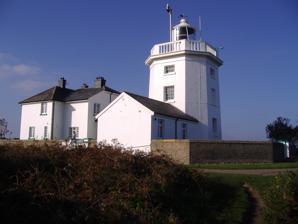
Building: Cromer Lighthouse
Country: Unknown
Year built: 1680
Lighthouse in Cromer, Norfolk, England Lighthouse Cromer Lighthouse Cromer Lighthouse Location Cromer Norfolk England OS grid TG2303641509 Coordinates 52°55′29″N 1°18′59.4″E / 52.92472°N 1.316500°E / 52.92472; 1.316500 Tower Constructed 1680 (first) 1719 (second) Construction masonry tower Automated 1990 Height 18 m (59 ft) Shape octagonal tower with balcony and lantern Markings white tower and lantern Power source mains electricity Operator Trinity House Heritage Grade II listed building Racon O Light First lit 1833 (current) Focal height 84 m (276 ft) Lens 3rd order catadioptric drum Intensity 294,000 Candela Range 21 nmi (39 km) Characteristic Fl W 5s. Cromer Lighthouse is situated in the coastal town of Cromer , in the English county of Norfolk . History There has been a lighthouse on the cliff top at Foulness, east of the town of Cromer since 1669. Before this time a light was shone from the top of Cromer parish church to act as a guide to passing shipping . Although this light was small it had always been useful, as had many similar ecclesiastical lights that were dotted around the coastline of Great Britain from medieval times. First proposals Sir John Clayton proposed a lighthouse at Foulness, Cromer, along with five other lighthouses on four different sites (he planned lights at the Farne Islands off Northumberland , Flamborough Head in Yorkshire and Corton close to Lowestoft in Suffolk ). In 1669 Clayton and his partner George Blake received from King Charles II a sixty-year patent for the four sites and work began to acquire land and erect the lighthouses. At Foulness, the local landowner William Reyes leased them a parcel of land on the cliff top 'for the purpose of erecting a Lighthouse for the benefit of Navigation'. In 1676 Clayton reported to the King that all five proposed lighthouses had been completed. Each tower cost the partners £3,000; their patent would last for 60 years with specified rates to be paid by the owners of passing vessels, though dues were only paid voluntarily. The patent of 1669 was granted to Clayton and Blake "subject to them obtaining 500 Shipmasters' signatures as to convenience and willingness to pay". At this time, the Brethren of Trinity House were rigorously opposed to the establishment of lighthouses by private individuals, seeing this as an encroachment on their own established rights; so they lobbied against Clayton's enterprise among ship owners, and raised numerous legal objections. As a result, it seems that Clayton's lighthouse at Foulness was never lit (indeed, in 1677 he relinquished his patent rights); nevertheless, it was still of some use as a daymark , and continued to be marked on Admiralty charts as "a lighthouse but no fire kept in it" until it collapsed, as a result of coastal erosion , in around the year 1700. A new lighthouse Early 18th-century view of the lighthouse on the cliff beyond Cromer. Although Clayton's attempt had failed, individuals continued to maintain that a Lighthouse at this site was essential, and several appeals were made to the Corporation of Trinity House. In 1718, Edward Bowell, gent. , of Ipswich , petitioned them for the right to erect a light, appending 'a Subscription of a great number of Masters of Ships using the Coal Trade and along that coast' indicating a willingness to pay the proposed light dues . The following year, it was resolved that: "... if the said Edward Bowell were content to pay the Corporation the rent of one hundred pounds per annum and would at his own charge erect and constantly maintain the proposed lighthouse he may then apply in the name of the Trinity House for a Patent and the Corporation would grant him a lease for a term of 61 years commencing from the date of first kindling". Later that year the new Patent was duly issued by King George I , jointly to Bowell and to Nathaniel Life (Reyes's successor as the owner of the land at Foulness). Dues were set to shipping at the rate of a farthing per ton of general cargo and a halfpenny per chaldron (25 cwt) of Newcastle coal. The lighthouse was first lit on Michaelmas of that year; it was an octagonal brick tower, three storeys high, topped by a coal fire enclosed in a glazed lantern. In 1780 the lease, due to expire that year, was extended for a further period of 42 years. Upgrade Following the loss of several ships in a storm off the coast of East Anglia on 31 October 1789, there was pressure on lighthouse owners to make improvements to their lights. At Cromer, the decision was taken to fit the tower with oil-fired Argand lamps and parabolic reflectors , in place of the coal-fired brazier. These lamps were something of a novelty, Aimé Argand having only recently perfected his eponymous cylindrical-wick lamp (which provided a central current of air through the burner to ensure a more perfect combustion of the gas issuing from the wick); their use in lighthouses worldwide would soon become near-universal. When lit anew on 8 September 1792, Cromer became only the second lighthouse in England (after St Agnes in 1790) to display a revolving, flashing light - a novelty which is said to have provoked irritation among seamen at the time. It was formed of fifteen Argand lamps and reflectors, mounted on a three-sided revolving frame (five on each side). Sperm oil was used in the lamps, costing 5s. to 8s. per gallon. The reflectors were of plated copper, each 3 ft (0.91 m) in diameter. The apparatus was driven by clockwork, and made a full revolution every three minutes; it had to be wound every five-and-a-half hours. In 1822, the period of the lease came to an end, and Trinity House purchased the property outright; at the time it was still one of the most powerful lights on the English coast. In 1829 the lighthouse was described as brick-built, 'only three moderate stories high', and crowned with a lantern surrounded by a 'light iron gallery'. The keepers at this time were two young women, who jointly received a pound a week (plus perquisites ) for their wage. Shore erosion The lighthouse's position at Foulness was becoming precarious due to rapid cliff erosion along this part of the North Norfolk coast. The sea's encroachment at the base of the cliff caused several land slips with serious slides recorded in 1799, 1825 and 1832. The latter encroachment prompted the building of a new lighthouse tower, further inland. Though extinguished, Bowell's tower remained standing for several years, eventually succumbing to the waves' actions in 1866 when, together with a sizeable portion of the cliff, it finally slipped down into the sea. The present lighthouse The new lighthouse (right) pictured alongside the remains of the old (left) on an Admiralty Chart of 1843. With the expected destruction of the old lighthouse, plans to build a new lighthouse had been put into place long before the loss of 1866. The present lighthouse was built half of a mile from the cliff edge (although it is now much closer), and came into operation in 1833. It is constructed of masonry and the tower is octagonal in shape and is 59 feet (18 m) tall. When built, the tower was topped by a much larger lantern than at present; it contained a revolving three-sided array of 30 oil lamps (ten on each side, each mounted within a parabolic reflector ), which consumed around 1,100 imperial gallons (5,000 L; 1,300 US gal) of oil annually. The optical apparatus took three minutes to complete a full revolution, so the lighthouse continued to display one flash per minute; it was said to be visible up to a distance of 27 nautical miles (50 km; 31 mi). By 1897 the equipment in the lantern had been upgraded: it now contained fourteen mineral oil lamps and reflectors, arranged in two divisions on either side of a frame which revolved on its vertical axis; it made a full revolution every two minutes (so preserving the lighthouse's characteristic of one flash every minute) and had a range of 27 miles. Gas The lighthouse prior to electrification. The lighthouse was converted to gas in 1905, when it was connected to the town's gas supply. Cromer was the only sizeable Trinity House lighthouse to make use of town gas as an illuminant (though it was also used for the minor lights at Blacknore and Northfleet ). The old reflector array was adapted, with upright low-pressure Welsbach burners installed in the reflectors in place of the old Argand lamps. The arrangement of fourteen burners was retained, seven on each side of the revolving frame (they were mounted in two horizontal rows on each side, with four burners in the upper row and three in the lower); but the speed of rotation was increased, to one full revolution per minute (so as to display a flash every thirty seconds). Each lamp was rated at 7,000 candle-power, and the light was said to have a range of '20 miles to the horizon and from 15 to 18 miles beyond'. Electrification The lighthouse, with its recently replaced lantern, in 1964. In 1935 the light was part-electrified, with some of the burners being replaced by electric lamps. For the next twenty-three years it was lit by a combination of domestic gas and mains electricity. In the mid-1950s the lighthouse still employed a rotating array of fourteen 21-inch reflectors (each housing either a gas mantle or an incandescent light bulb). It was by this time the last major lighthouse in Britain equipped with reflectors rather than lenses . Full electrification took place in 1958, when the array of reflectors was removed and a new optic was installed. At the same time the old lantern (the top storey of the tower) was removed and replaced with the current, much smaller one. The light is 275 feet (84 m) above sea level. Automation The present lighthouse, with the light enabled. In June 1990 the lighthouse was converted to automatic operation and is monitored from the Trinity House Operation Control Centre at Harwich in Essex . As a consequence of automation the lighthouse keeper's cottage alongside the tower is now let out as holiday apartment although the property is still owned by Trinity House. The lighthouse tower is not open to the public but the area around the lighthouse is easily accessible. See also Engineering portal List of lighthouses in England References